Auxetics

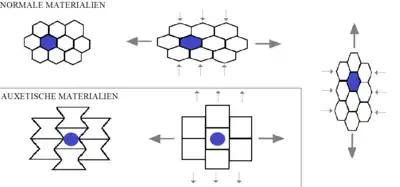

Auxetic metamaterials are a type of metamaterial with a negative Poisson's ratio, so that axial elongation causes transversal elongation (in contrast to an ordinary material, where stretching in one direction causes compression in the other direction).